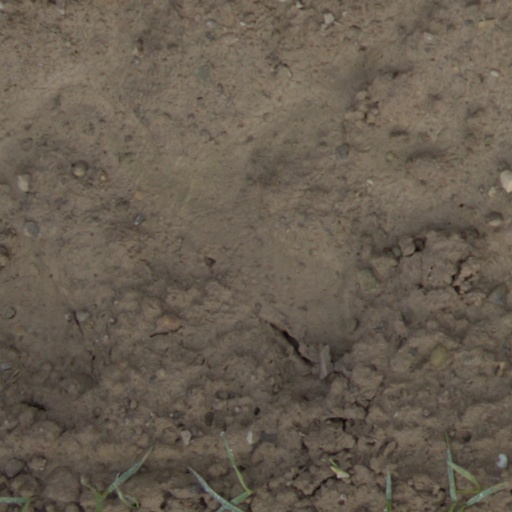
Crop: wheat